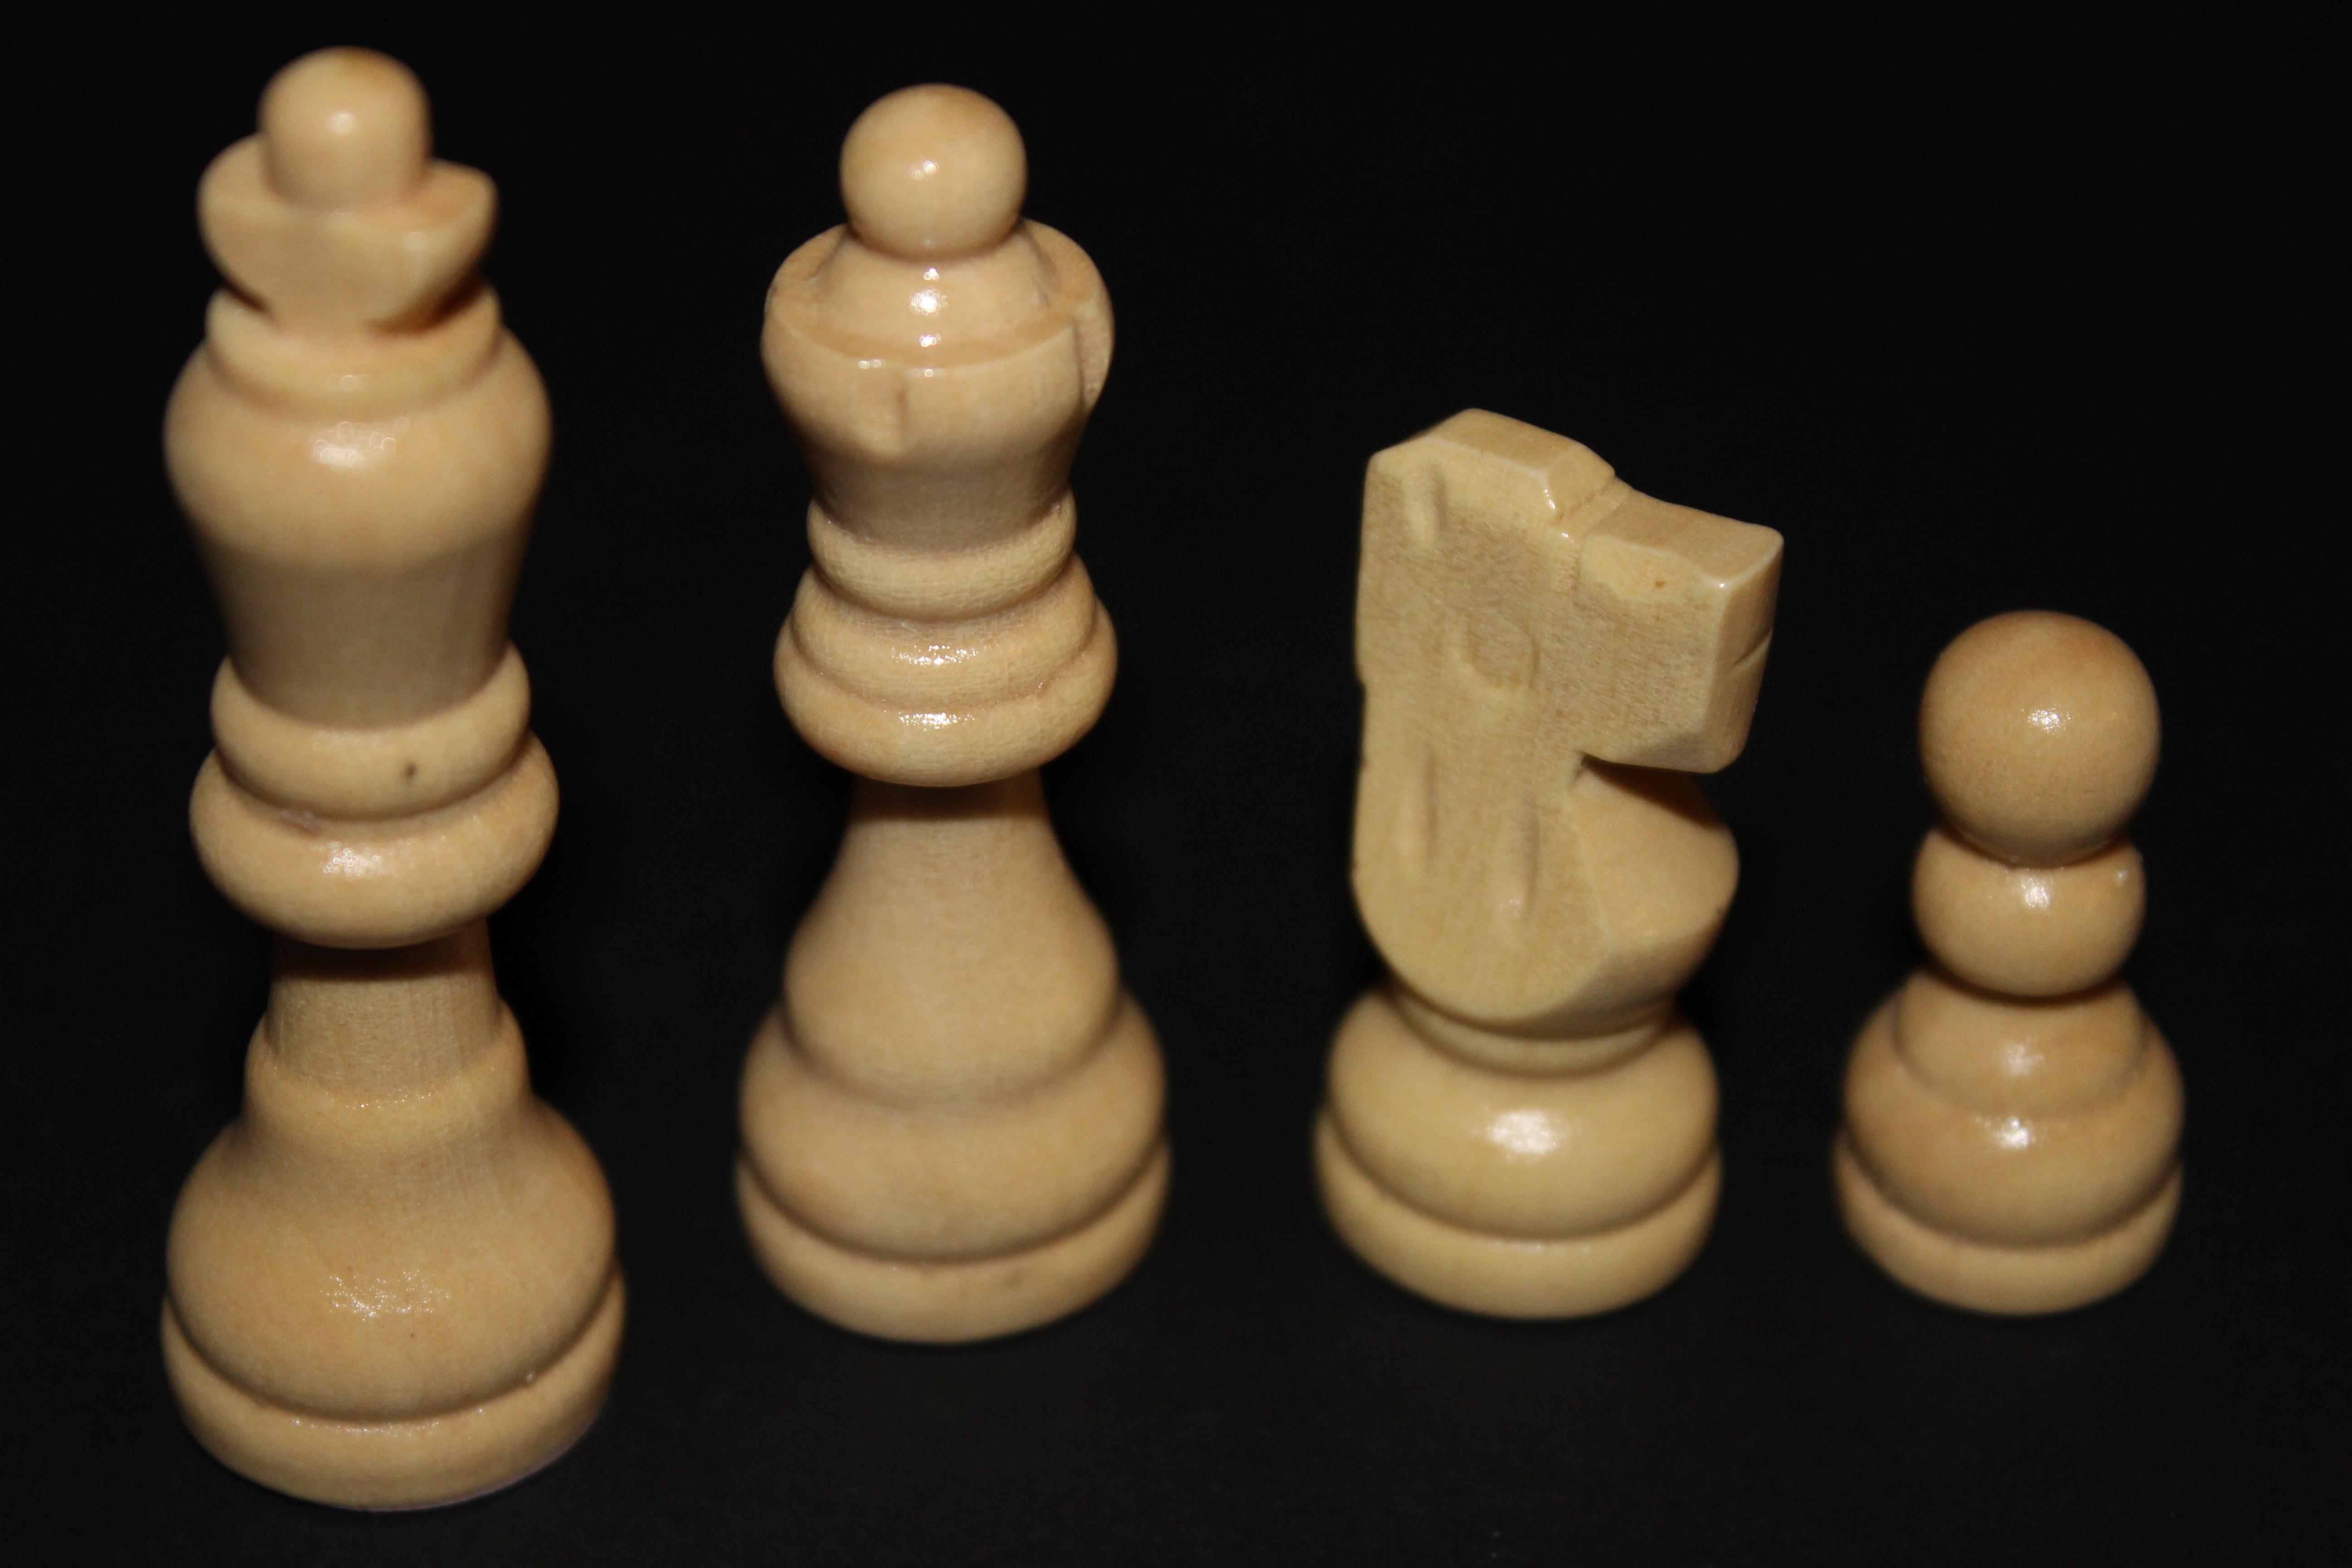
black and white, white, play, recreation, horse, black, lady, board game, king, sports, chess, chessboard, figures, games, bauer, chess pieces, chess game, baluster, indoor games and sports, tabletop game, bowling pin